Some Kind of Heaven

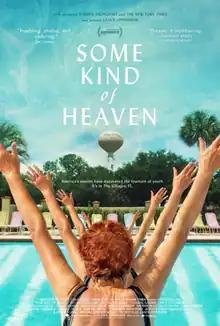
Theatrical release poster

Some Kind of Heaven is a 2020 American documentary film about The Villages, Florida, the world's largest retirement community. Marking the directorial feature debut of Lance Oppenheim, the film is a stylized portrait of four residents living within The Villages, struggling to find happiness and meaning in life's final chapters. The film, produced by Darren Aronofsky, "The New York Times", and Los Angeles Media Fund premiered at the 2020 Sundance Film Festival and was the sole documentary to play in the NEXT section, a category known for "pure, bold works distinguished by innovative, forward-thinking approach[es] to storytelling". It was released in theaters and on-demand in the United States on January 15, 2021, by Magnolia Pictures.